East Fremantle, Western Australia

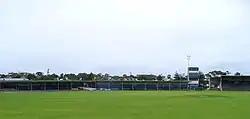
East Fremantle Oval, the home ground of the East Fremantle Football Club.

In September 1910, at the urging of "The Sunday Times", a South Swan Railway League was formed, calling for the establishment of a railway line running south of the Swan River from Fremantle to Guildford, where it would then join the existing Eastern Railway.